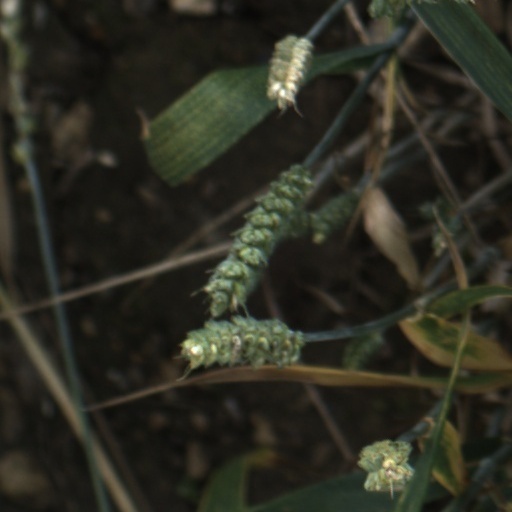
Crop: wheat